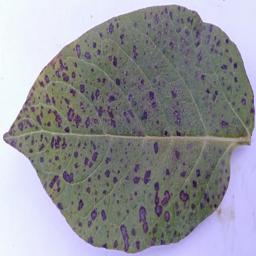
Etiqueta: Tizon_Temprano